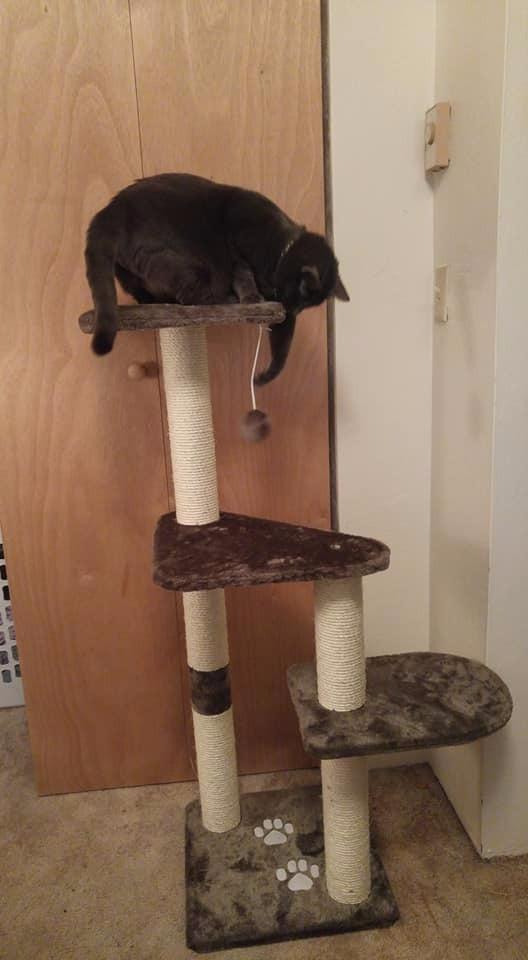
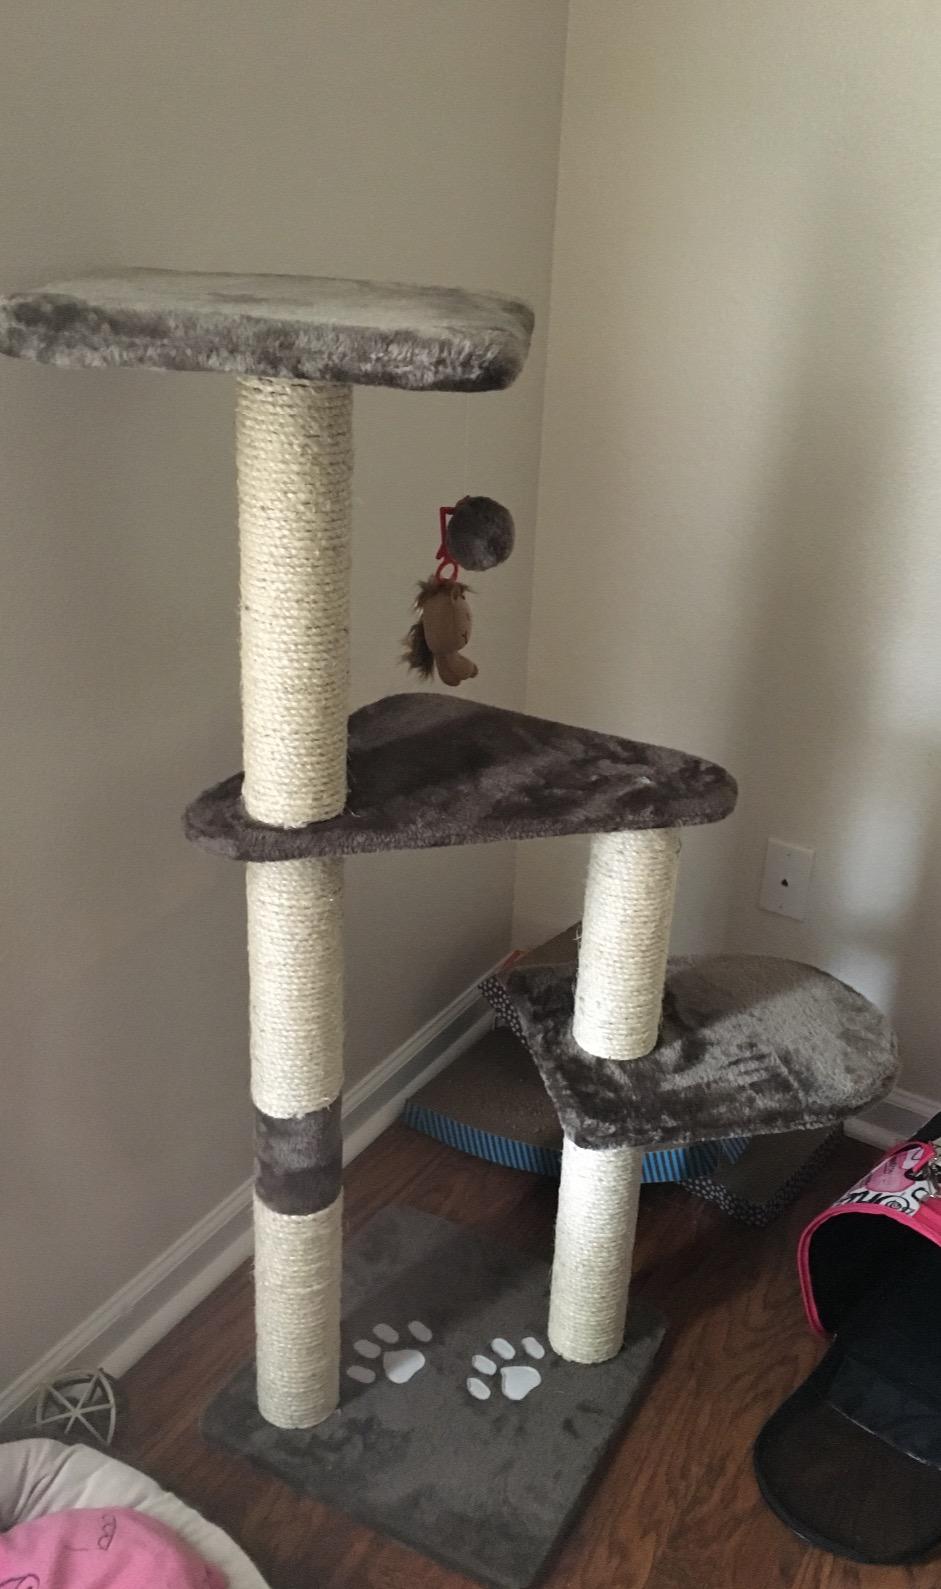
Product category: items_cat tree
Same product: yes